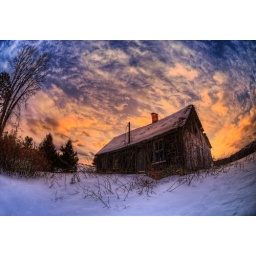
Old abandoned house on a very rural road in Ontario.